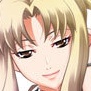
Portrait style: Anime Portrait